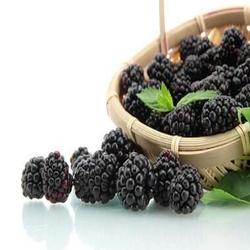
Label: Blackberry